Second Battle of the Jiu Valley

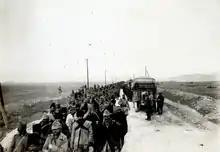
Romanian prisoners of war marching towards Petrozsény (November 1916)

The Germans seized Târgu Jiu on 15 November. All of the Jiu Valley was in German possession by 17 November. Craiova, the largest city in Oltenia, was taken on 21 November, and the Olt River itself was crossed on 23 November. It is worth noting that, on 13 November, the Germans were 6 miles from Târgu Jiu. It took them two days to cover this distance, and seize the town itself on the 15th. The Germans advanced slowly, so as to avoid a flanking blow similar to the one that had ruined their October offensive. The town was taken by General Eberhard Graf von Schmettow's cavalry.